Kykkos watermill

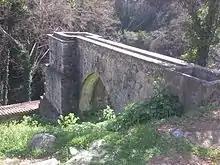
Kykkos Watermill

The Kykkos watermill is a mill in Cyprus. It has been declared a “heritage monument” by the Cyprus Department of Antiquities. Ιt is one of the most significant monuments of Kalopanagiotis village and it attracts many visitors. The watermill, which was owned by the Kykkos monastery, consisted of a building complex that still survives in its entirety.